Gary D. Bass

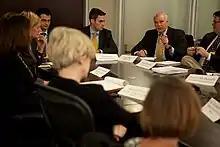

Bass received a B.A., M.S., and PhD from the University of Michigan. His doctorate was in psychology and education.